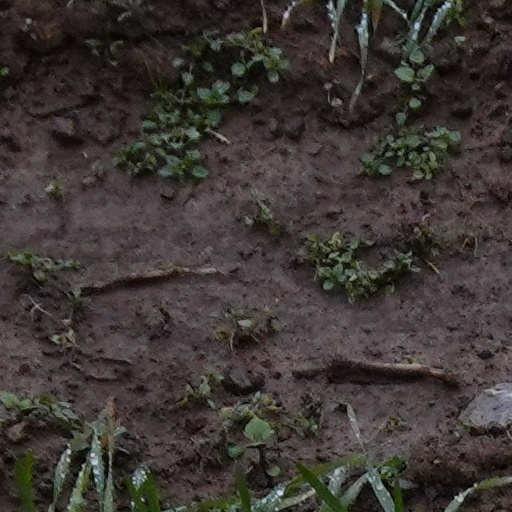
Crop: wheat